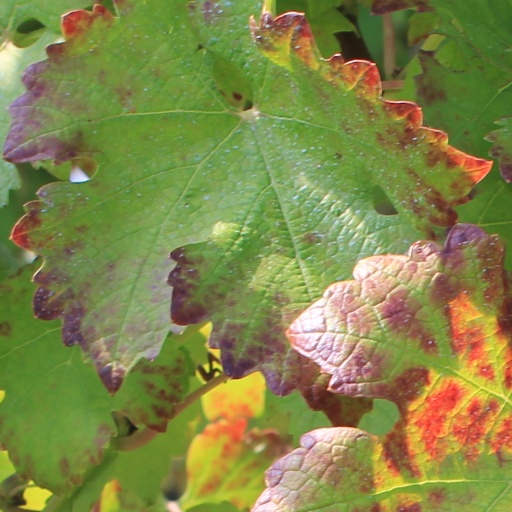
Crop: grape